How to Be Good

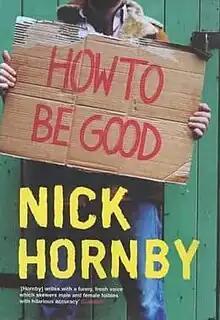
First edition cover

How to Be Good is a 2001 novel by the English writer Nick Hornby. It centers on characters Katie Carr, a doctor, and her husband, David Grant. The story begins when David stops being "The Angriest Man In Holloway" and begins to be "good" with the help of his spiritual healer, DJ GoodNews (who also shows up briefly in Hornby's "A Long Way Down"). The pair go about this by nominally convincing people to give their spare bedrooms to the homeless, but as their next scheme comes around, "reversal" (being good to people one has not been good to in the past), this proves to be fruitless and thus David gives up his strivings and his plans for a book on how to be good, appropriately named "How to be Good."